Beatriz Rico

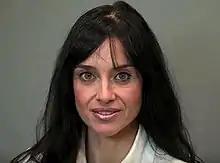

She has also had a continued career as a television actress, participating in numerous series, almost always comedies, a genre in which Beatriz Rico seems to have specialized: